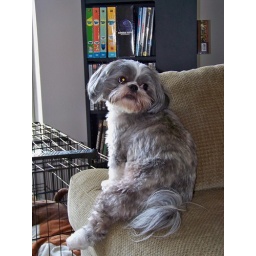
Such a pretty boy! This pic looks better in black and white though.